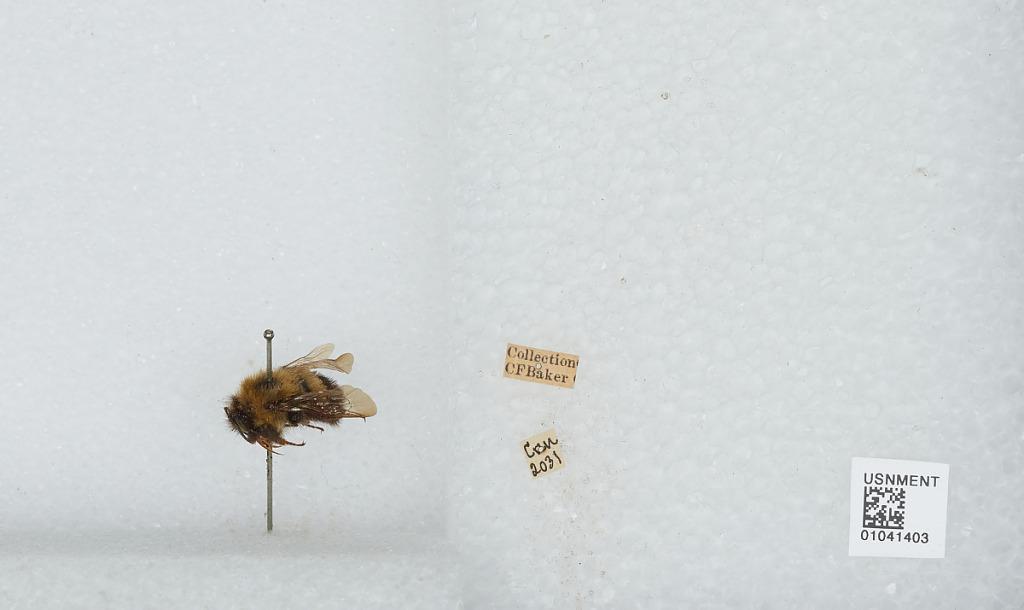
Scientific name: Bombus sp.
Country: Canada